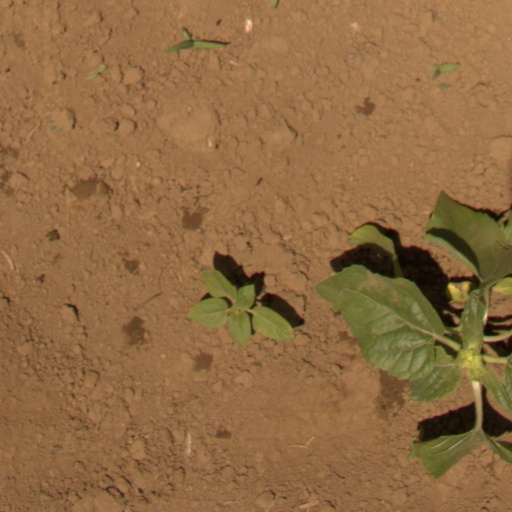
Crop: Jerusalem artichoke